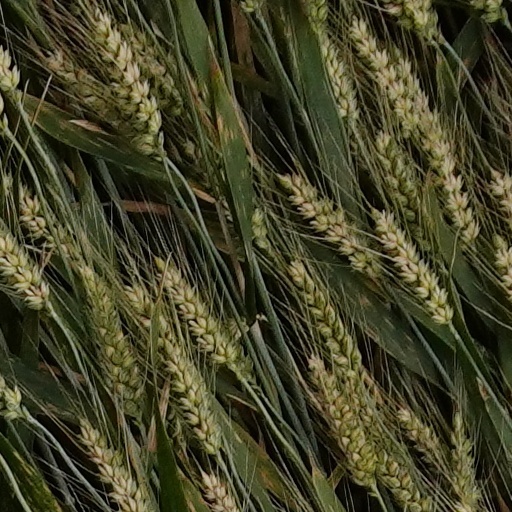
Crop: wheat